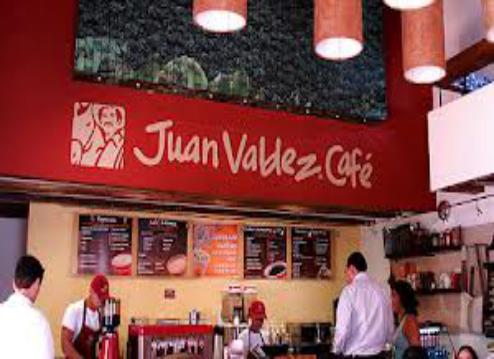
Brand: Juan Valdez Cafe
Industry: Food